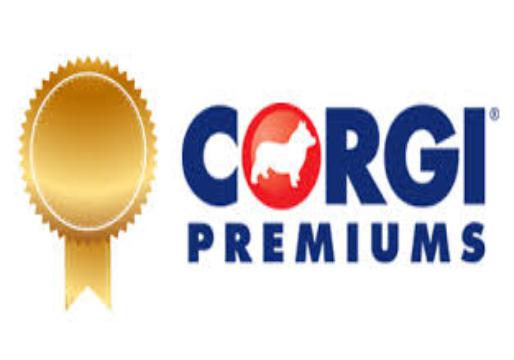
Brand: corgi
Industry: Others